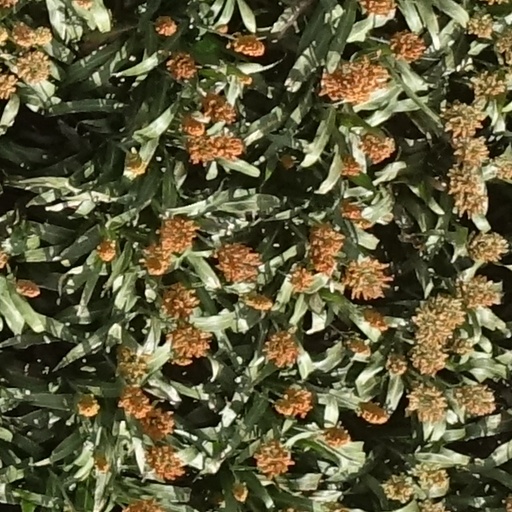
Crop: sorghum